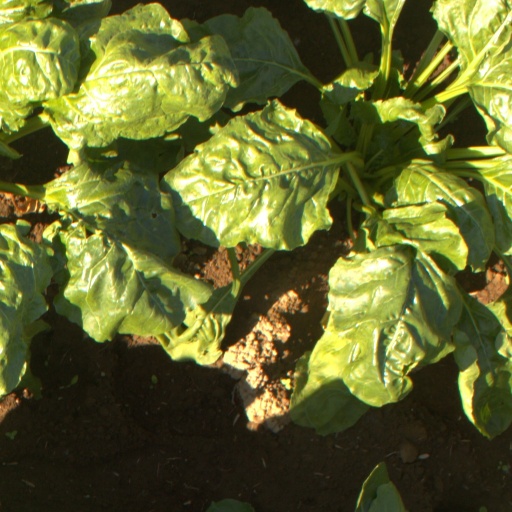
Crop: sugar beet